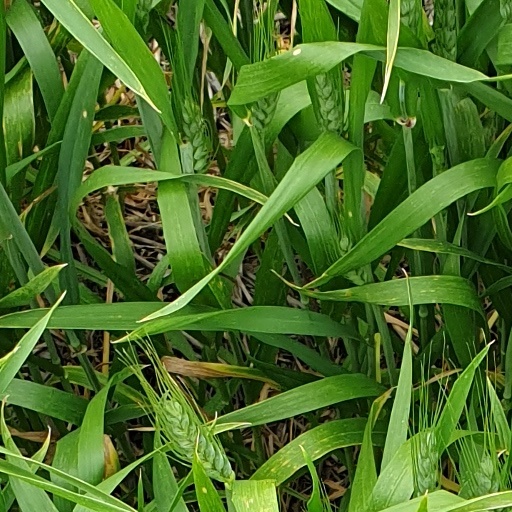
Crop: wheat